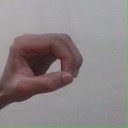
अक्षर: औ